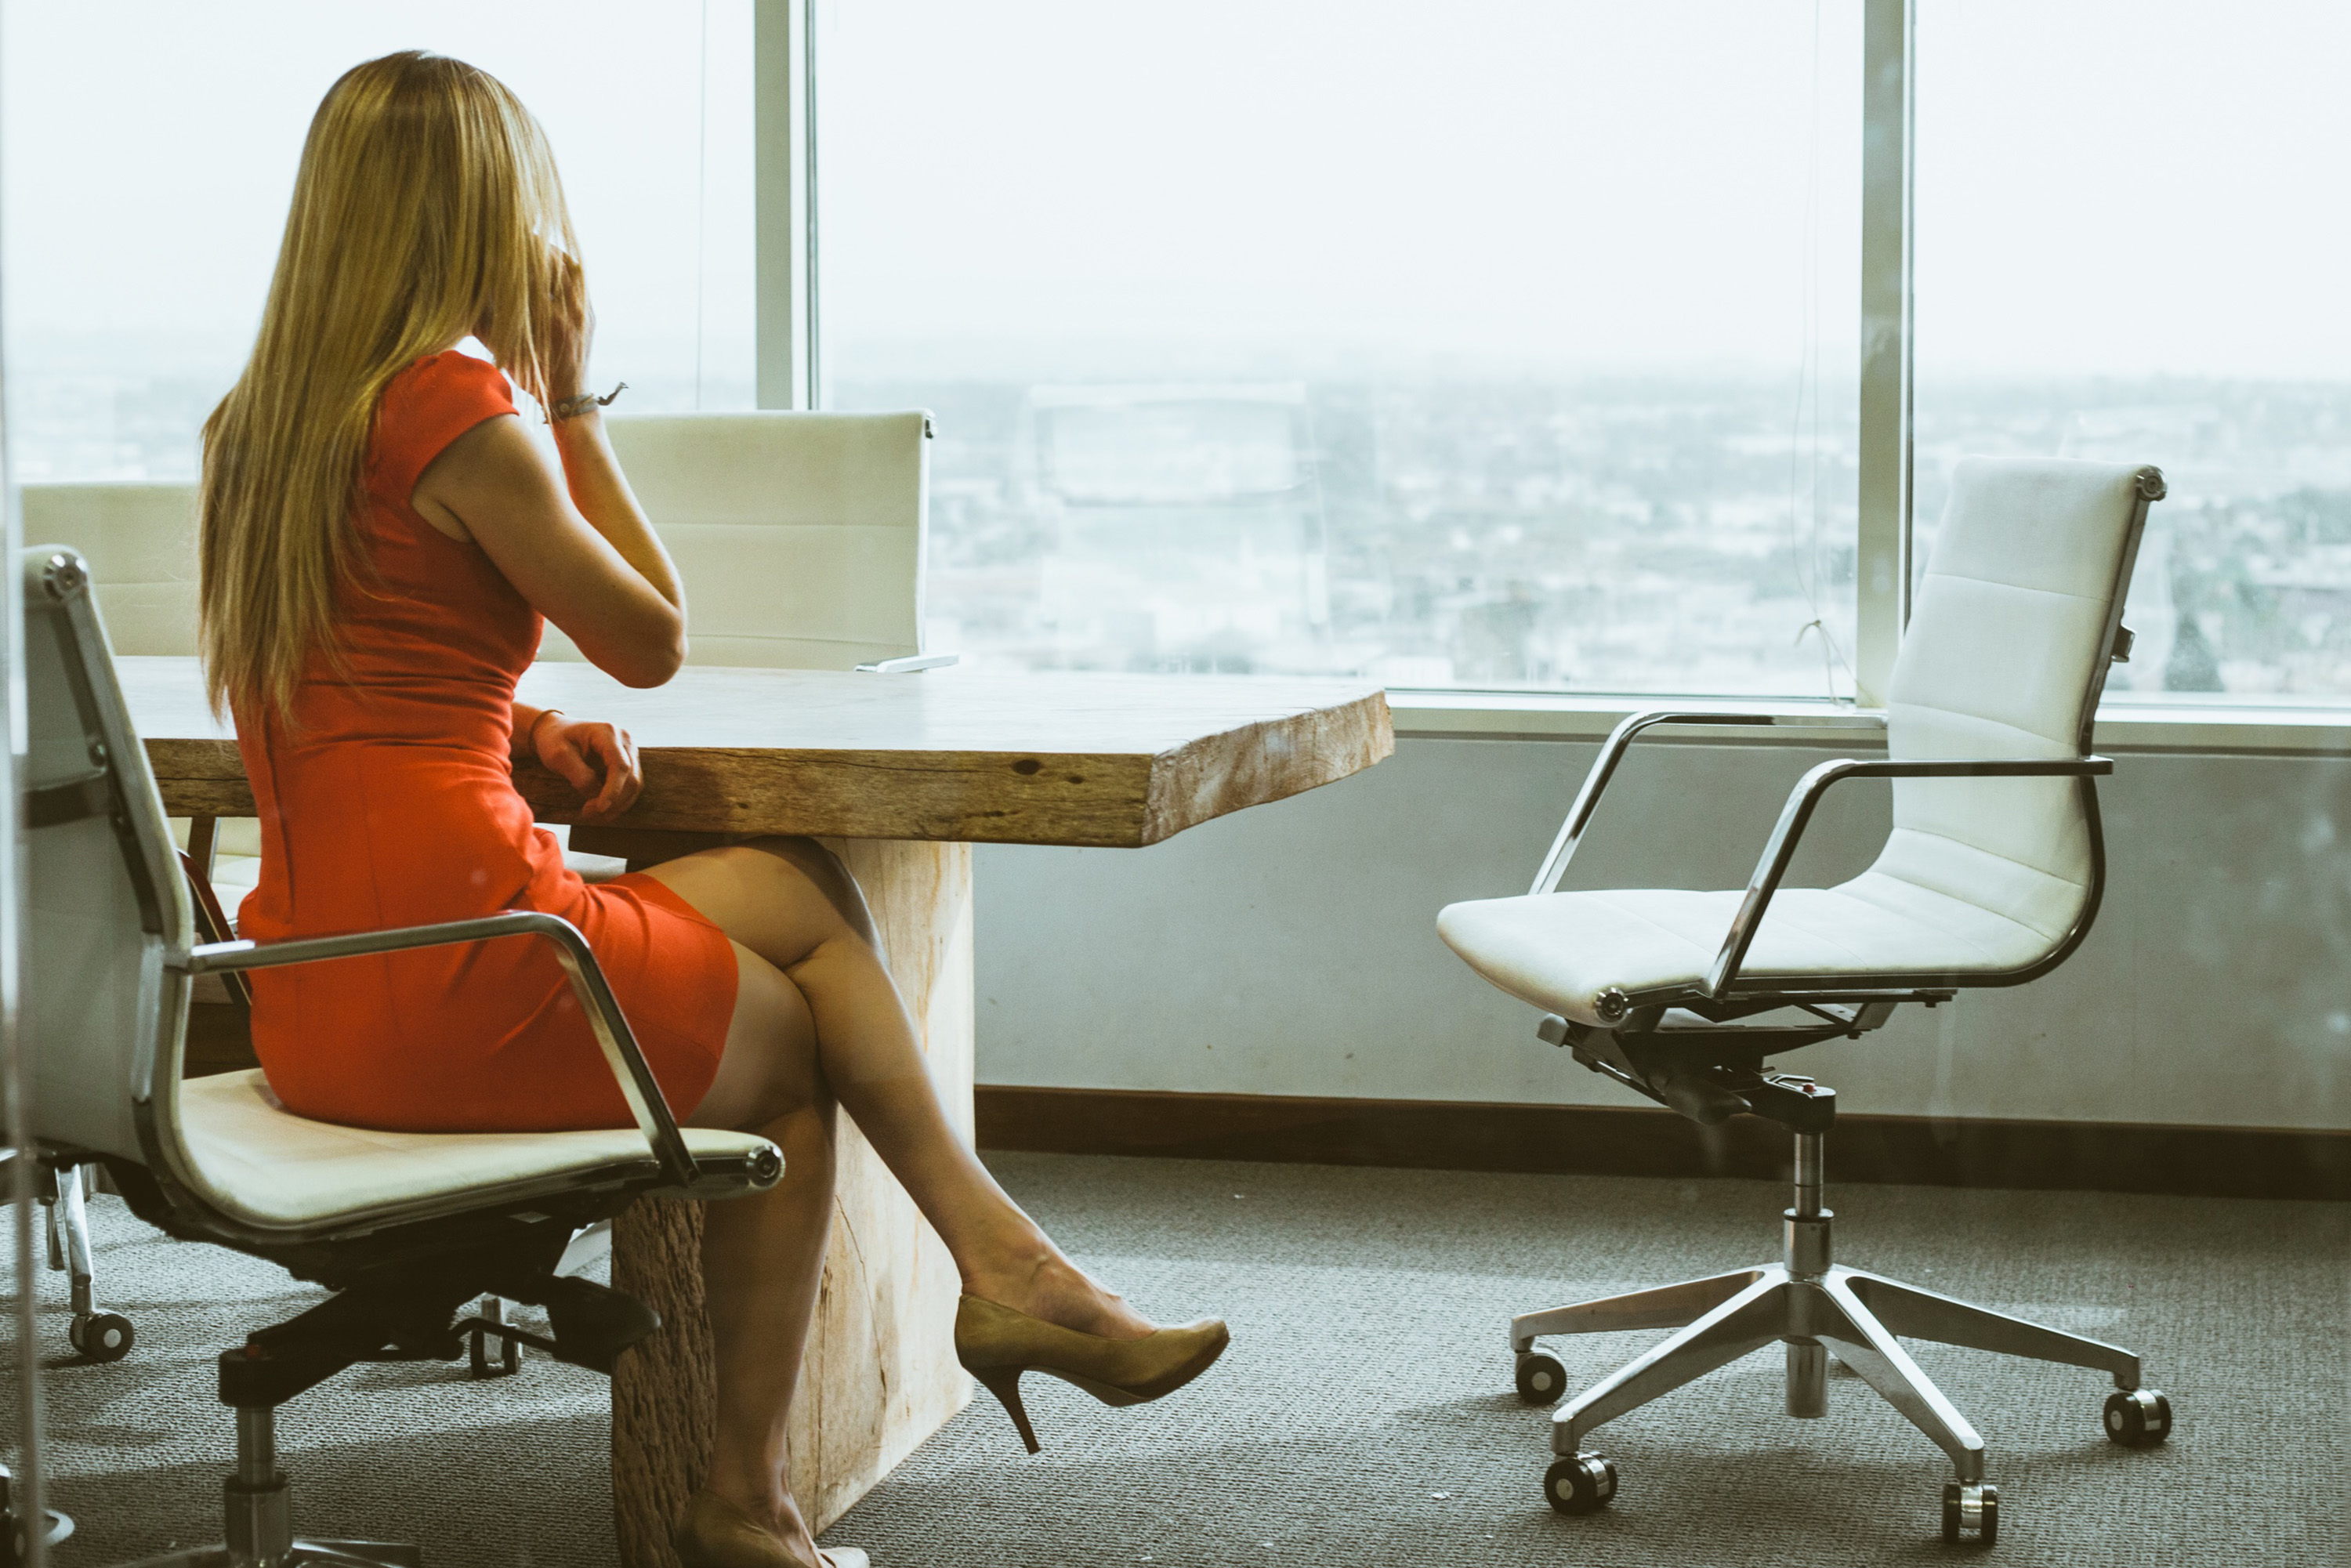
office chair, furniture, chair, sitting, table, comfort, interior design, armrest, desk, auto part, room, Material property, leg, office, leisure, job